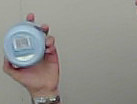
Product: nivea_baby